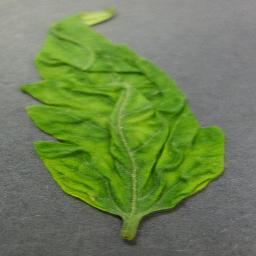
Label: Tomato___Tomato_Yellow_Leaf_Curl_Virus